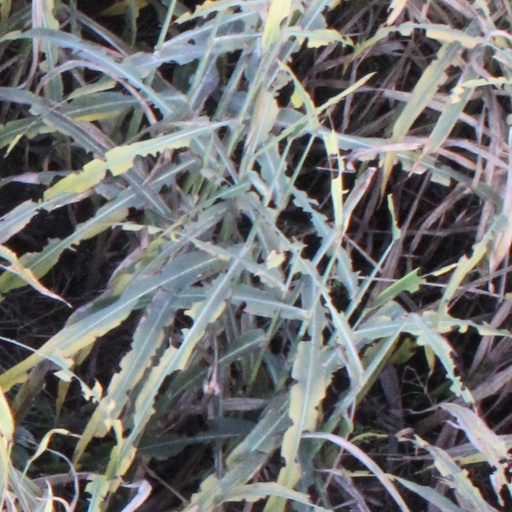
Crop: sorghum